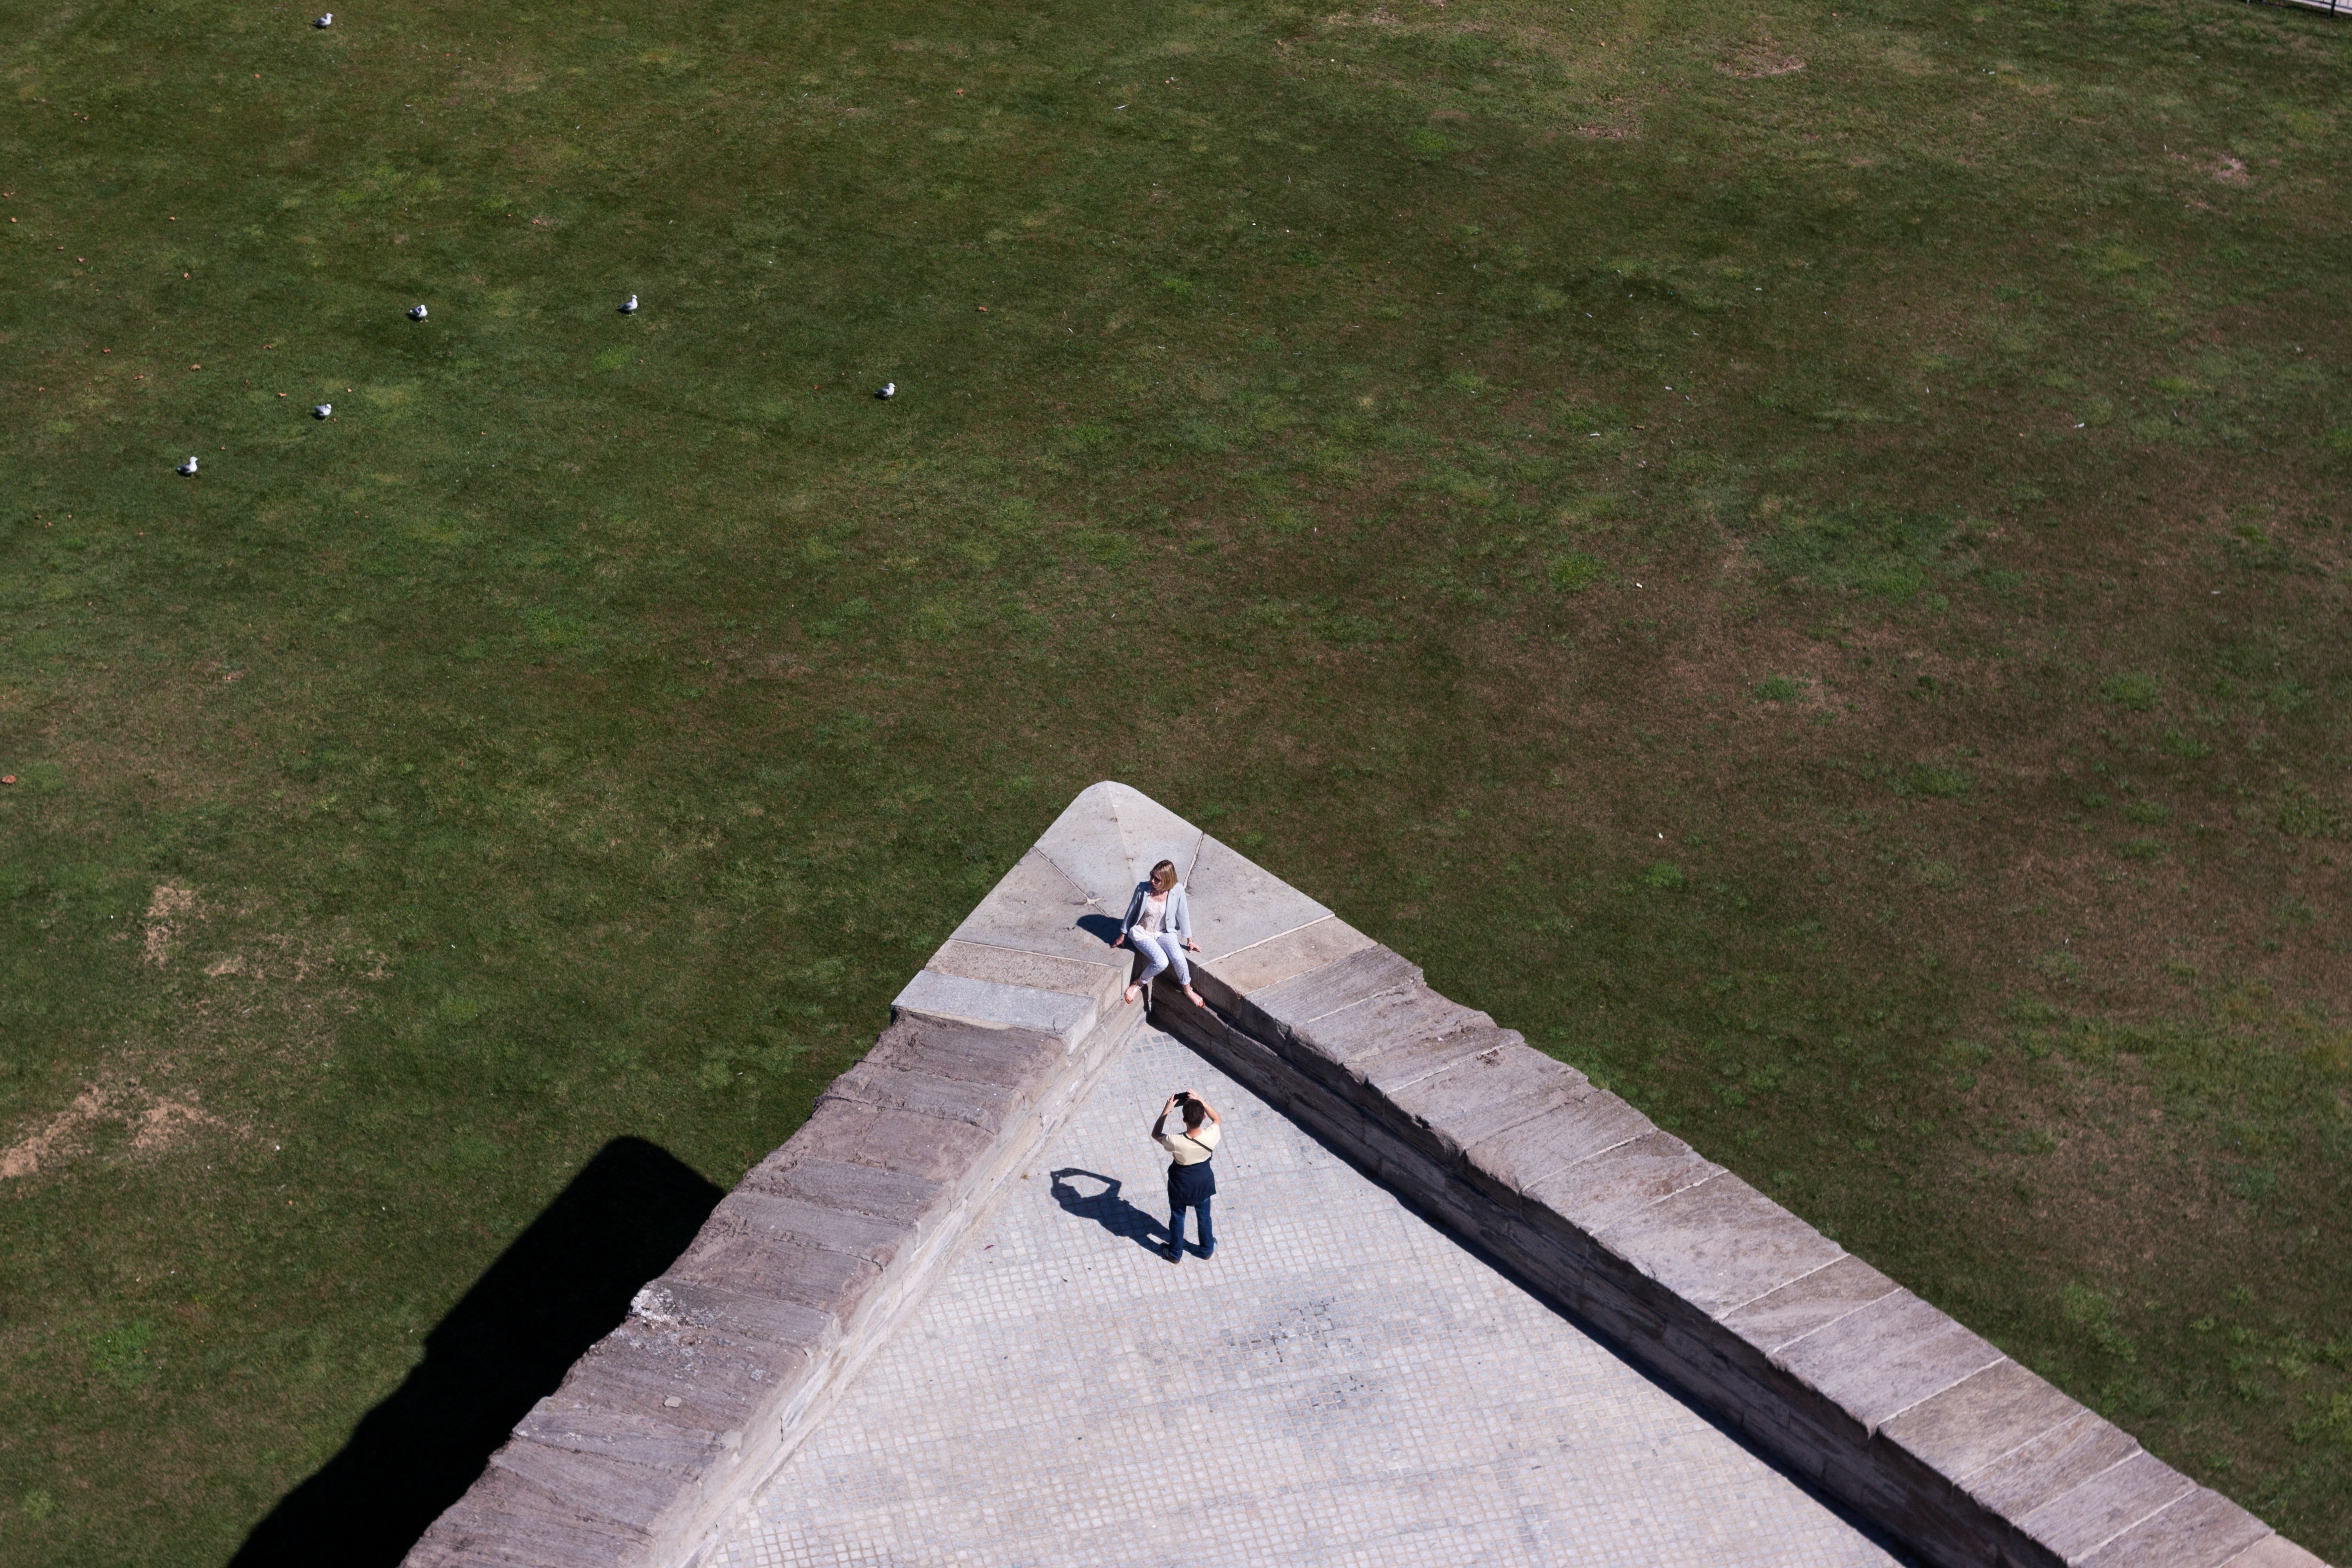
grass, wing, people, lawn, wall, green, sitting, couple, terrain, outdoors, memorial, corner, tourists, shape, screenshot, photo shooting, atmosphere of earth, sport venue